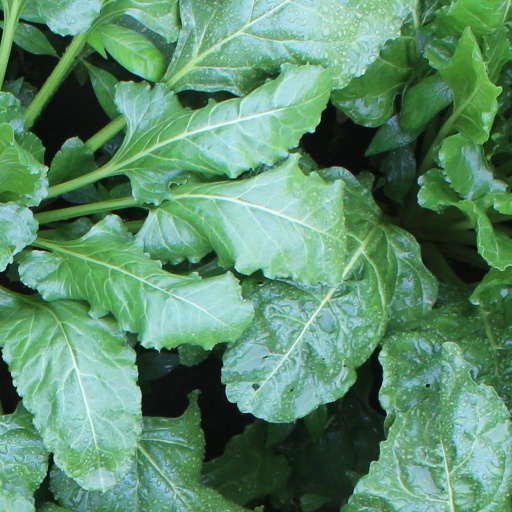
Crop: sugar beet